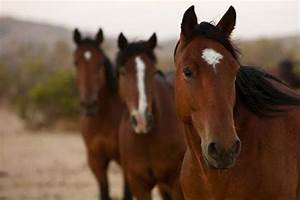
Label: horse